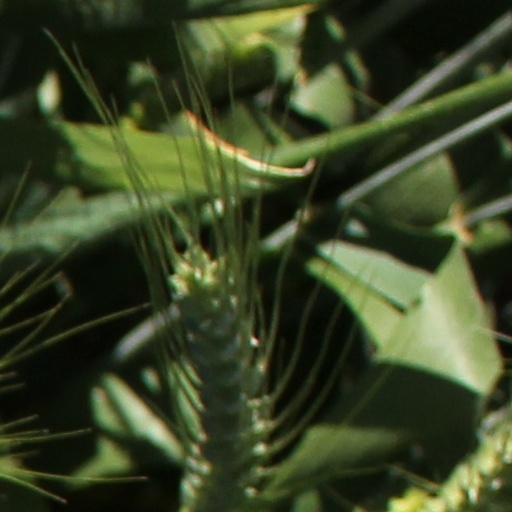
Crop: wheat